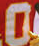
Number: 0